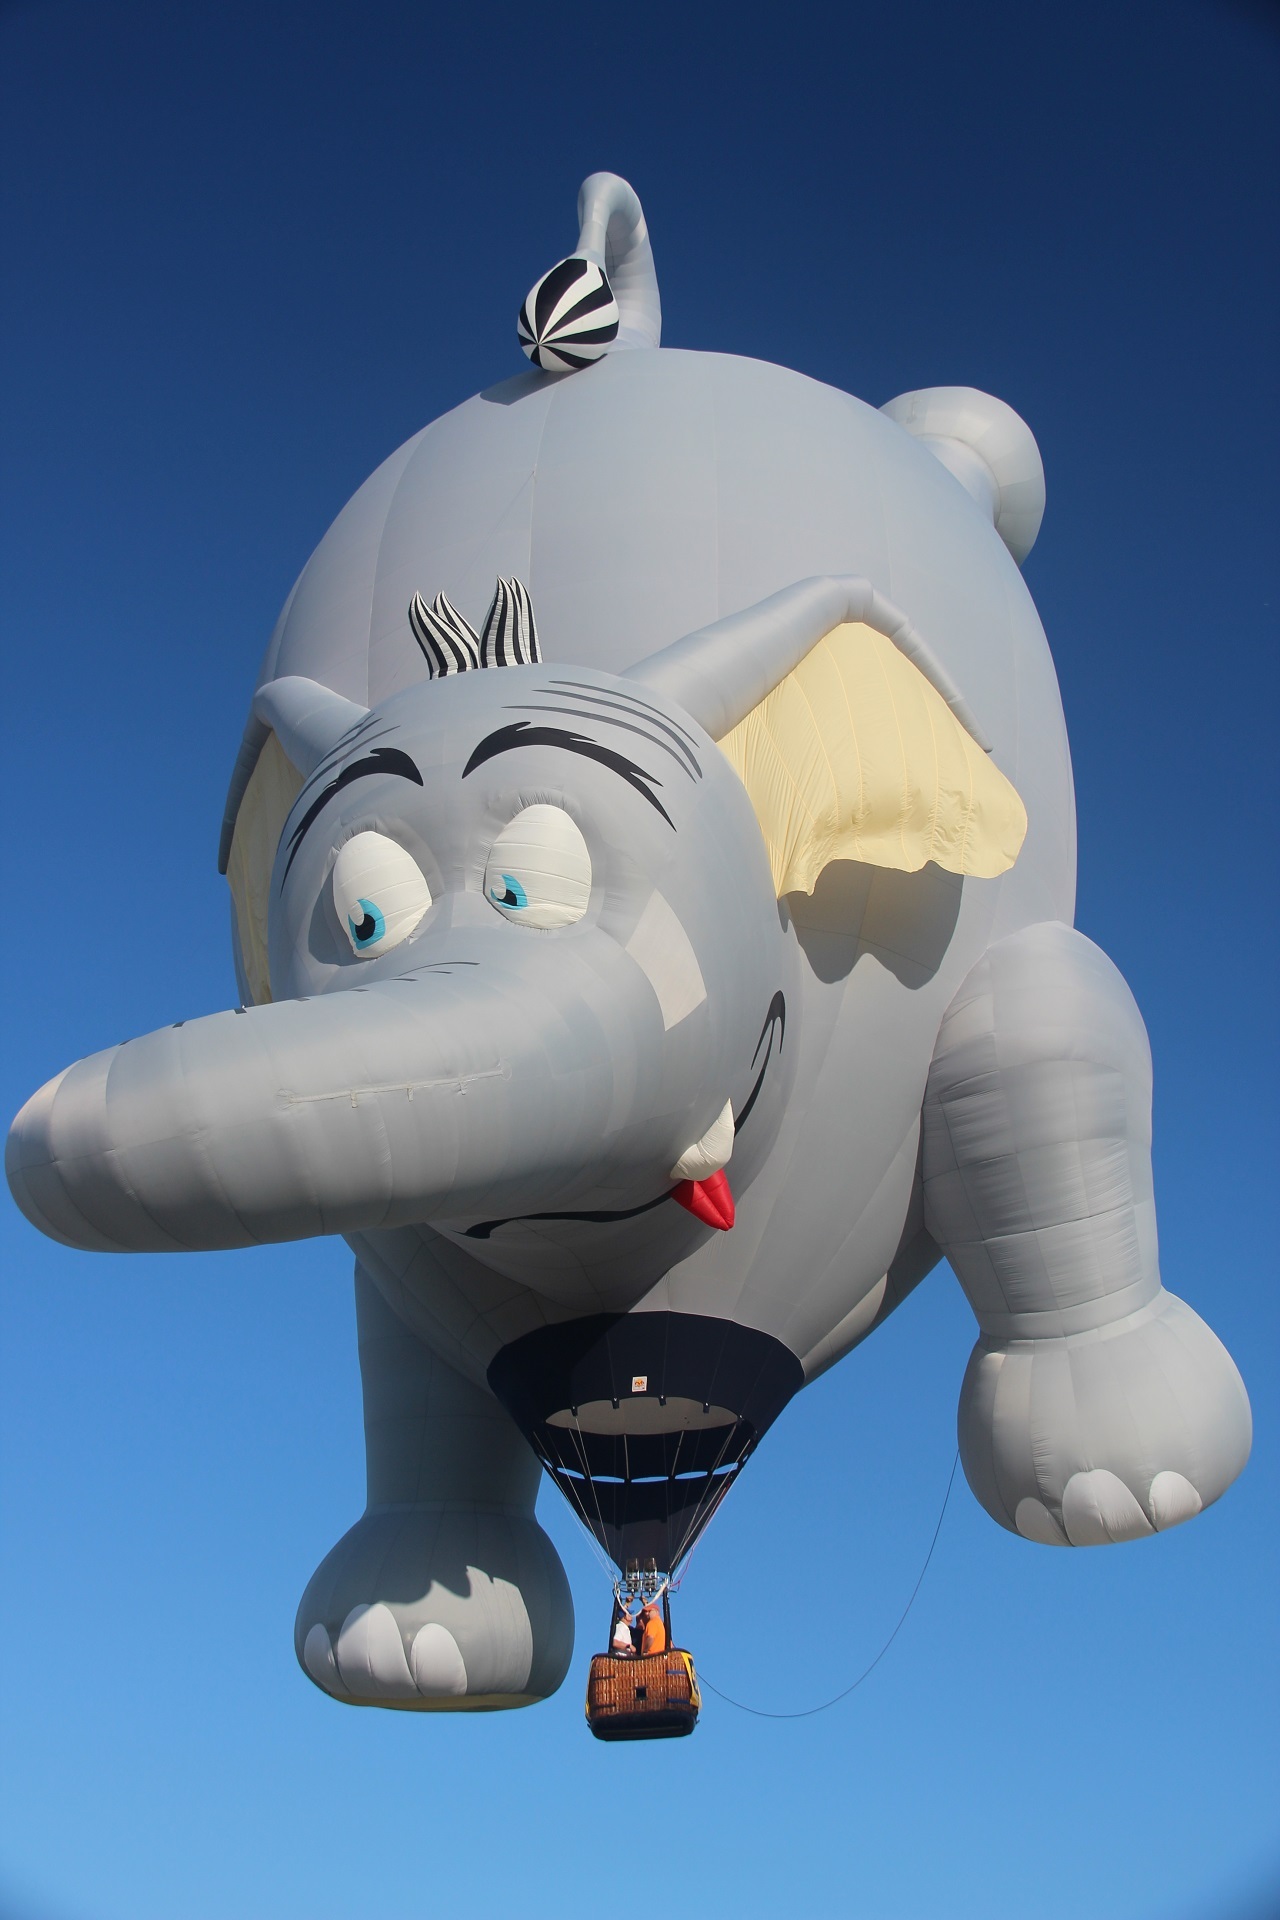
sky, balloon, hot air balloon, aircraft, vehicle, toy, elephant, illustration, cartoon, atmosphere of earth